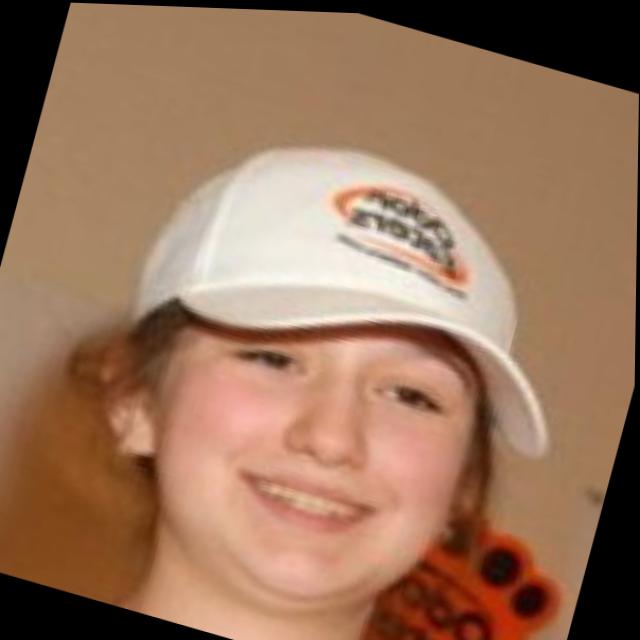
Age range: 0-12